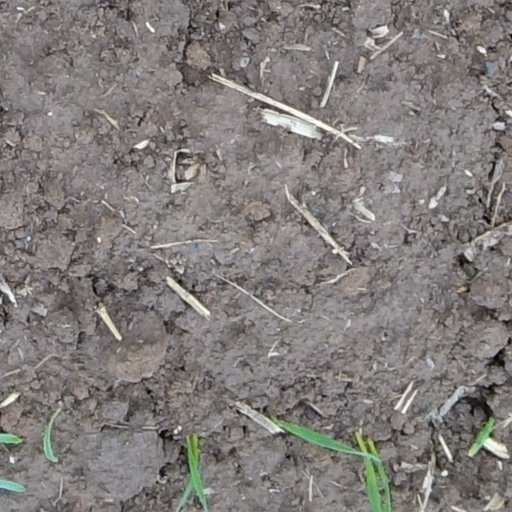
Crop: wheat